Adam Ledwoń

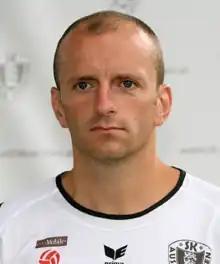
Ledwoń in 2007

Adam Ryszard Ledwoń (15 January 1974 – 11 June 2008) was a Polish professional footballer who played as a midfielder.